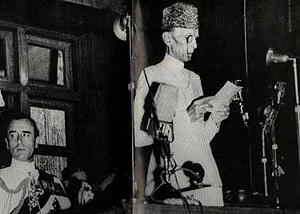
L'Assemblée constituante du Pakistan est l'organe parlementaire placé à la tête du pouvoir législatif du Pakistan au moment de la création de ce pays le 14 août 1947. Chargée de rédiger une constitution, elle a aussi le pouvoir de voter les lois et de contrôler l'action du gouvernement. Durant une période transitoire, le pays reste régi par les lois constitutionnelles issues du Government of India Act de 1935 et de la loi sur l'indépendance indienne de 1947 ; il conserve notamment le statut de dominion britannique jusqu'à la mise en place de la république par la constitution de 1956.
La Constitution du 23 mars 1956 est une constitution pakistanaise qui a été en vigueur de cette date jusqu'au 7 octobre 1958. C'est la première constitution du pays et elle a été adoptée après une période de transition de presque neuf années, durant laquelle le Pakistan était sous régime du dominion.
L’Objectives Resolution ou en français la « Résolution des objectifs » est un texte voté par l'Assemblée constituante du Pakistan le 12 mars 1949. Elle entend fixer les valeurs fondamentales du Pakistan dans un contexte où le pays cherche à adopter sa première constitution. Le texte sera repris en tant que préambule dans les divers projets avortés, ainsi que les Constitutions de 1956, 1962 et 1973.
Maulvi Tamizuddin Khan, né en mars 1889 à Faridpur et mort le 19 août 1963 à Dacca, est un homme politique pakistanais. De 1948 à 1954, il est président de l'Assemblée constituante du Pakistan, puis président de l'Assemblée nationale de 1962 jusqu'à sa mort.